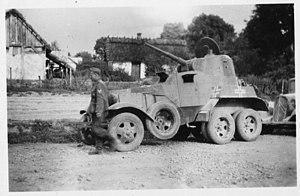
La BA-10 était une automitrailleuse soviétique, développée dans les années 1930, et produite pour l'Armée rouge entre 1938 et 1941. Ce fut la voiture blindée soviétique de conception antérieure à l'opération Barbarossa la plus produite, puisque 3 311 unités furent construites, en trois versions.